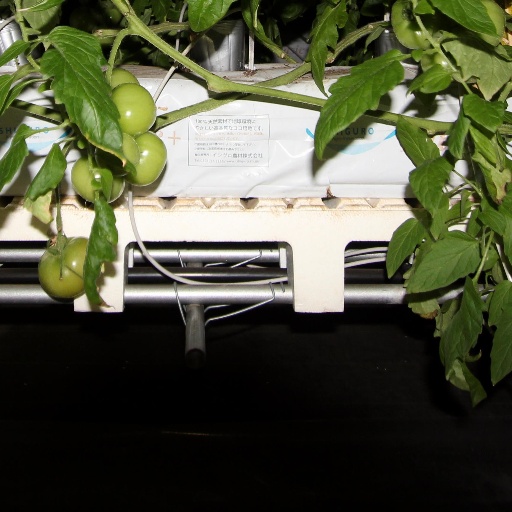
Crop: tomato